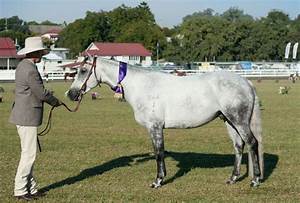
Label: cavallo